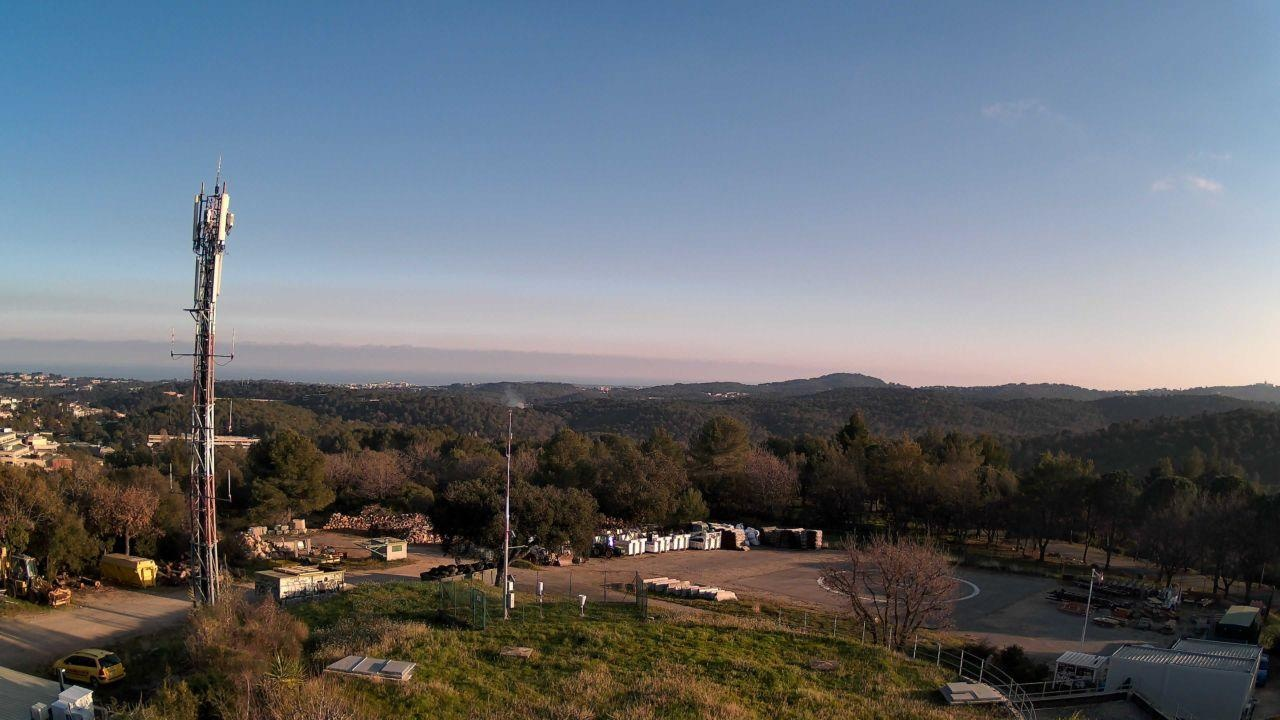
Fire: no
Smoke: yes